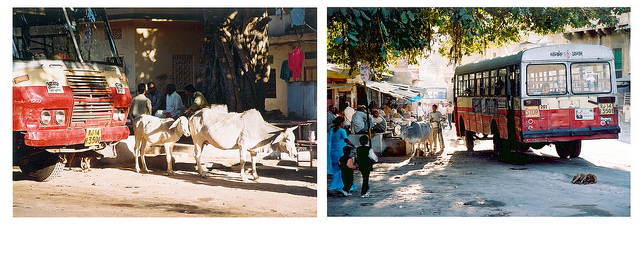
A series of photos showing a bus traveling down a street.

People in a town wait to board a bus

Two shots of an old bus, one with skinny cattle in front of it

Cattle walking through the street pass a bus